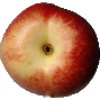
Label: nectarine